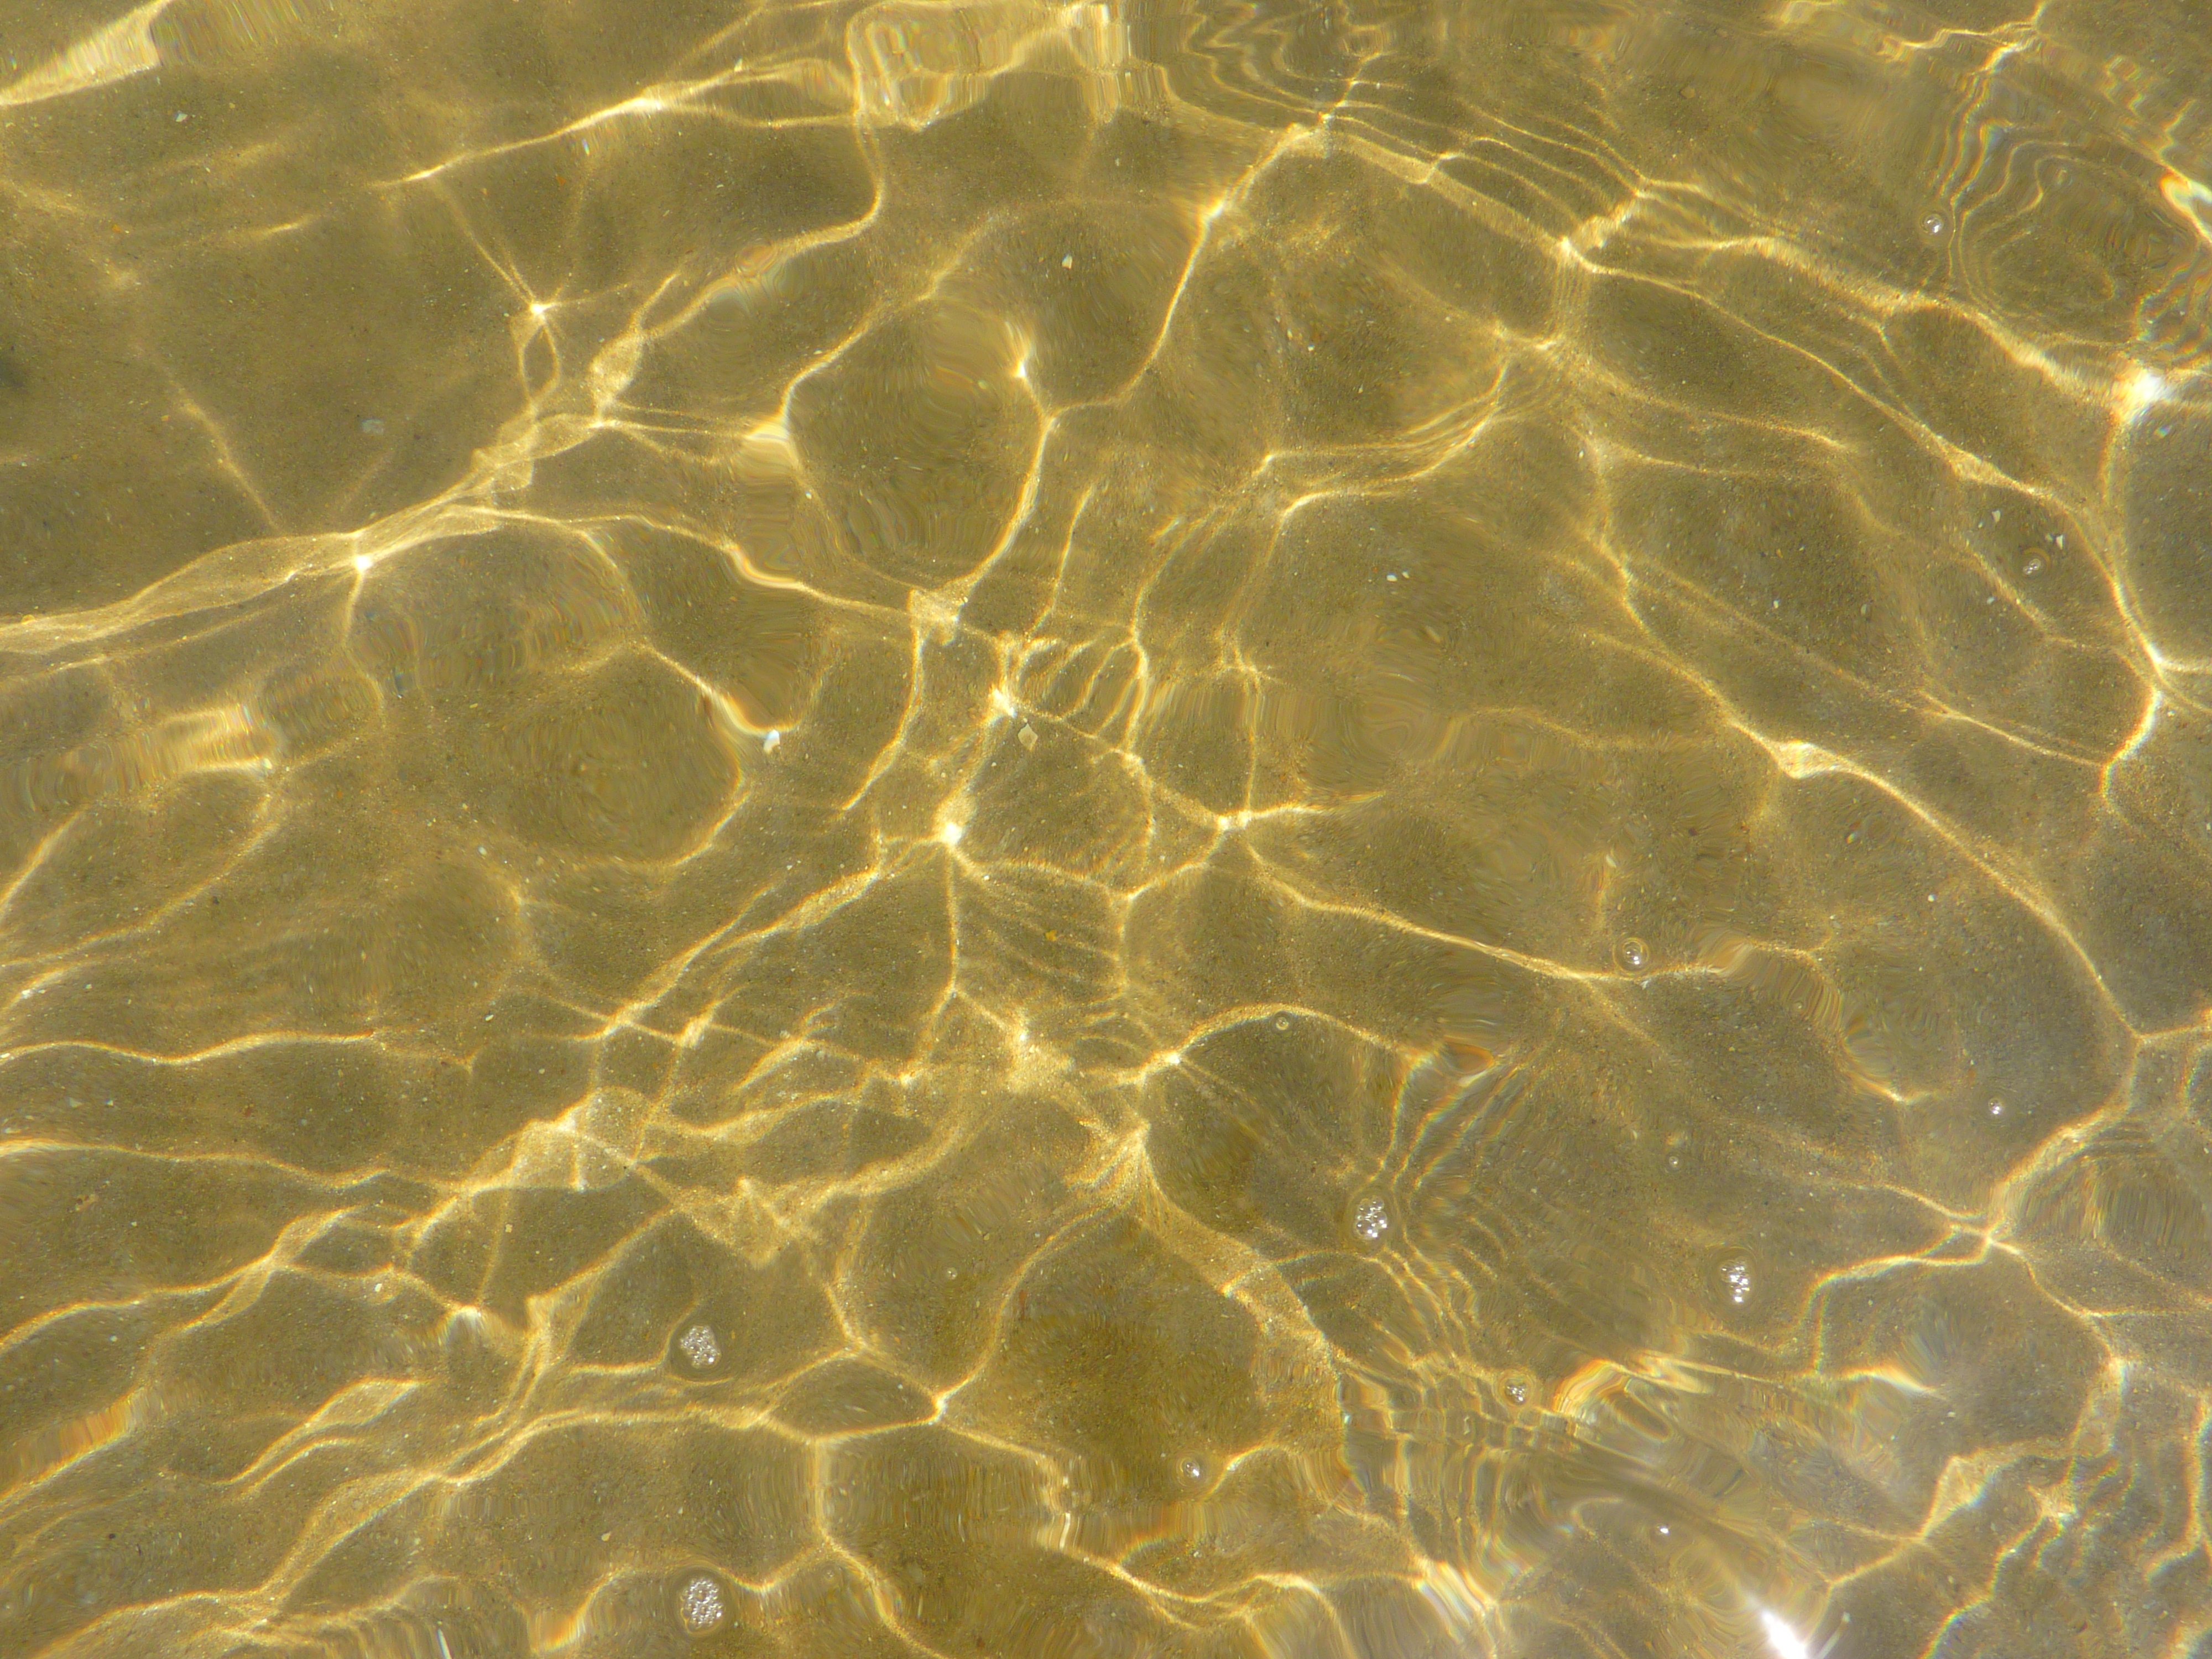
sea, water, light, sunlight, floor, fish, coral, algae, mirroring, flooring, marine biology